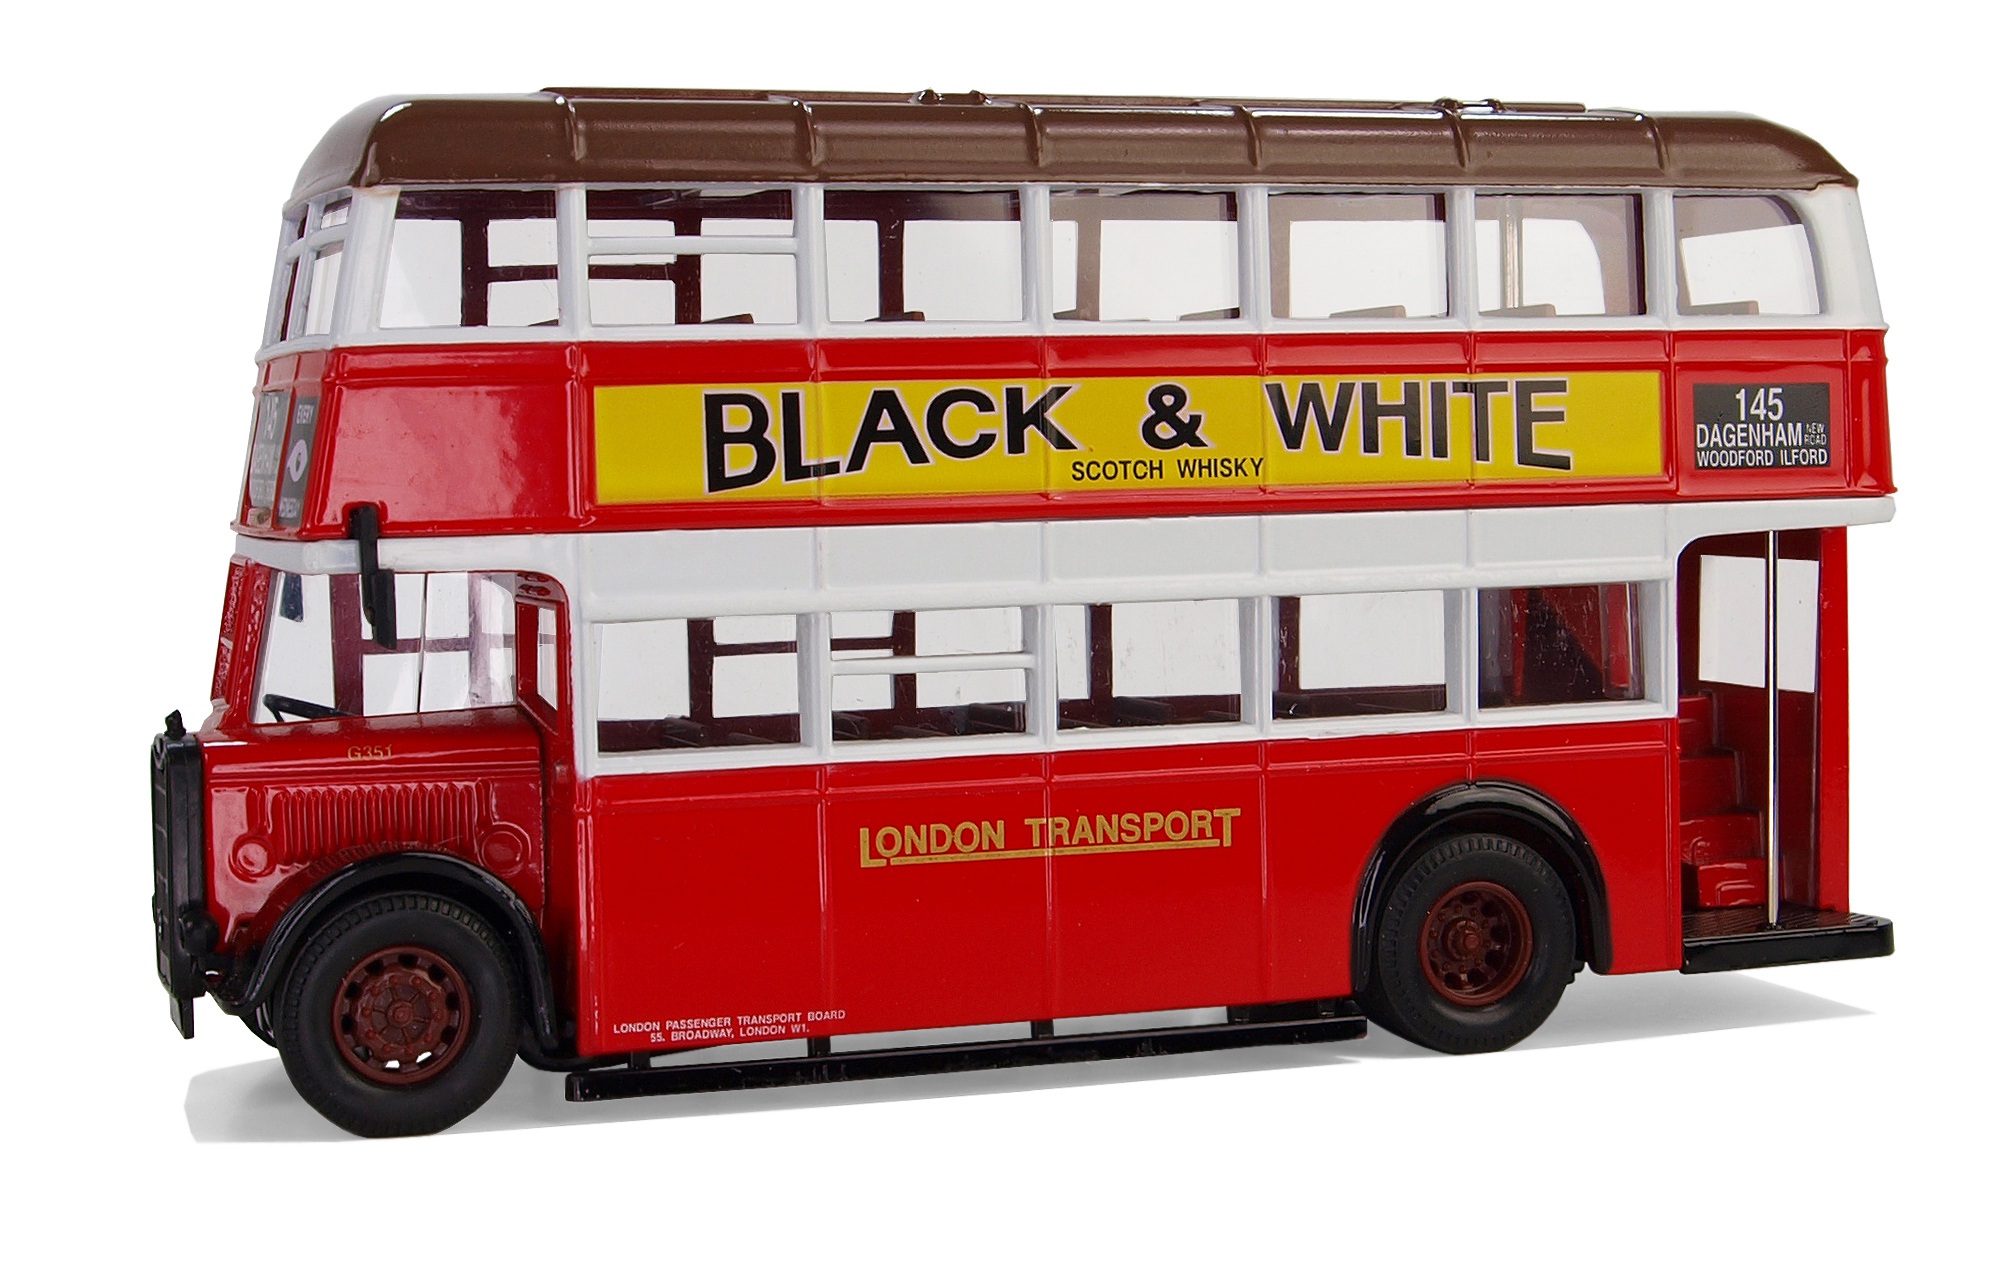
transport, vehicle, leisure, toy, public transport, vintage car, england, bus, london, buses, model buses, model cars, collect, transport and traffic, hobby, model car, double decker bus, land vehicle, guy arab, englishe coach, london transport, mode of transport, fire apparatus, tour bus service